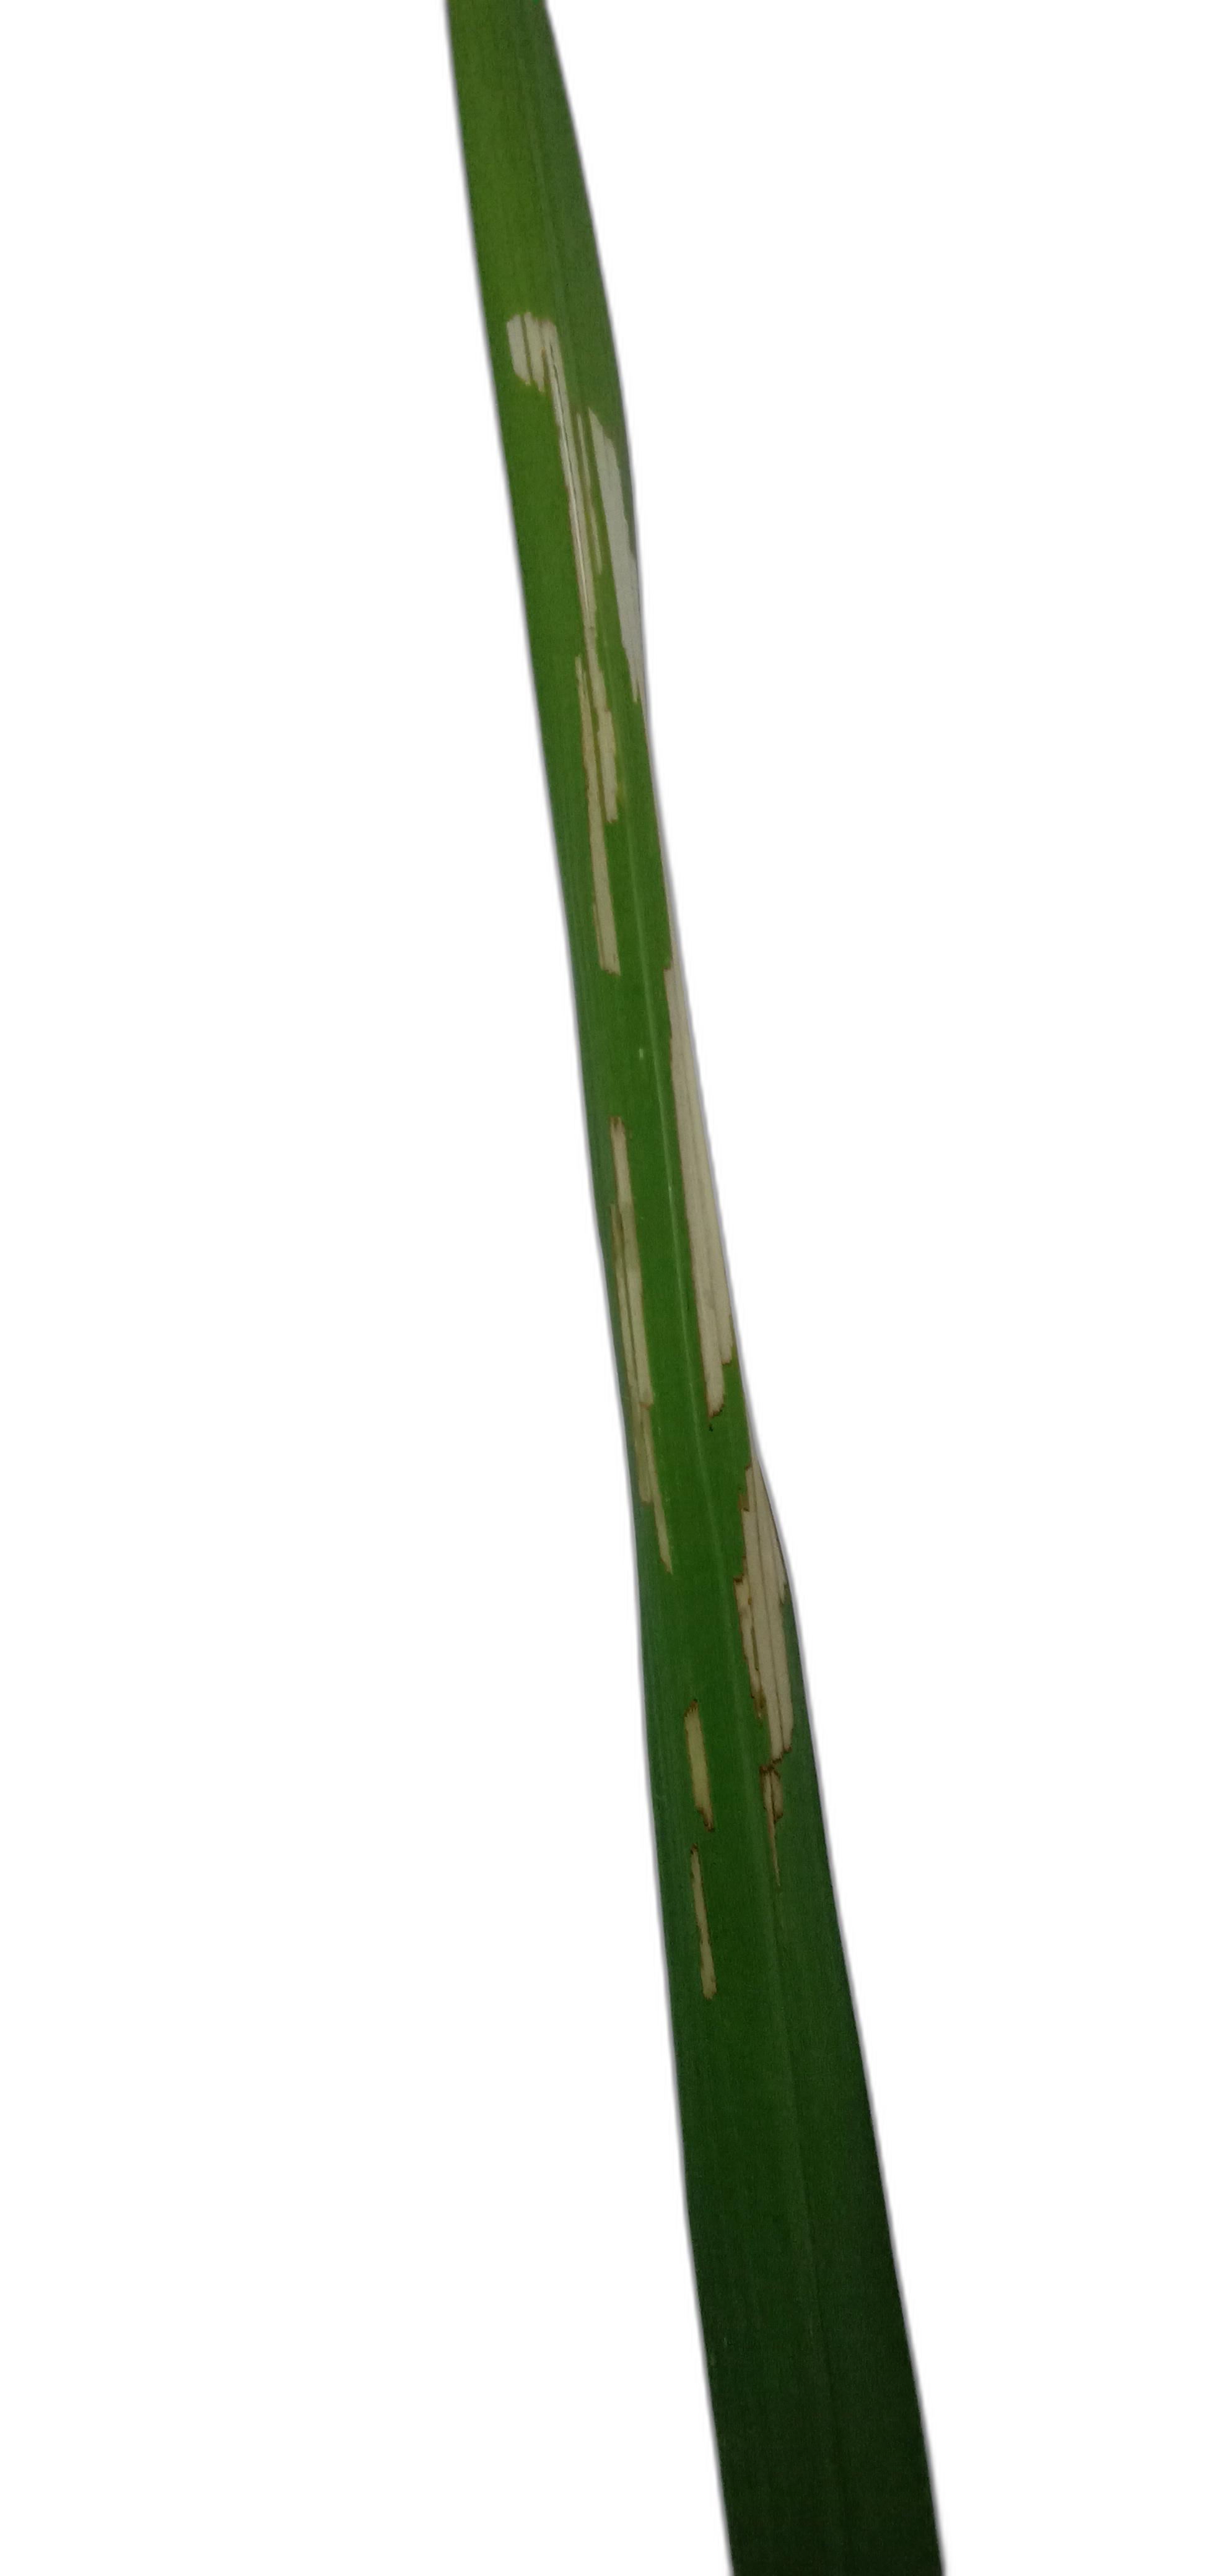
Label: Rice Leaffolder